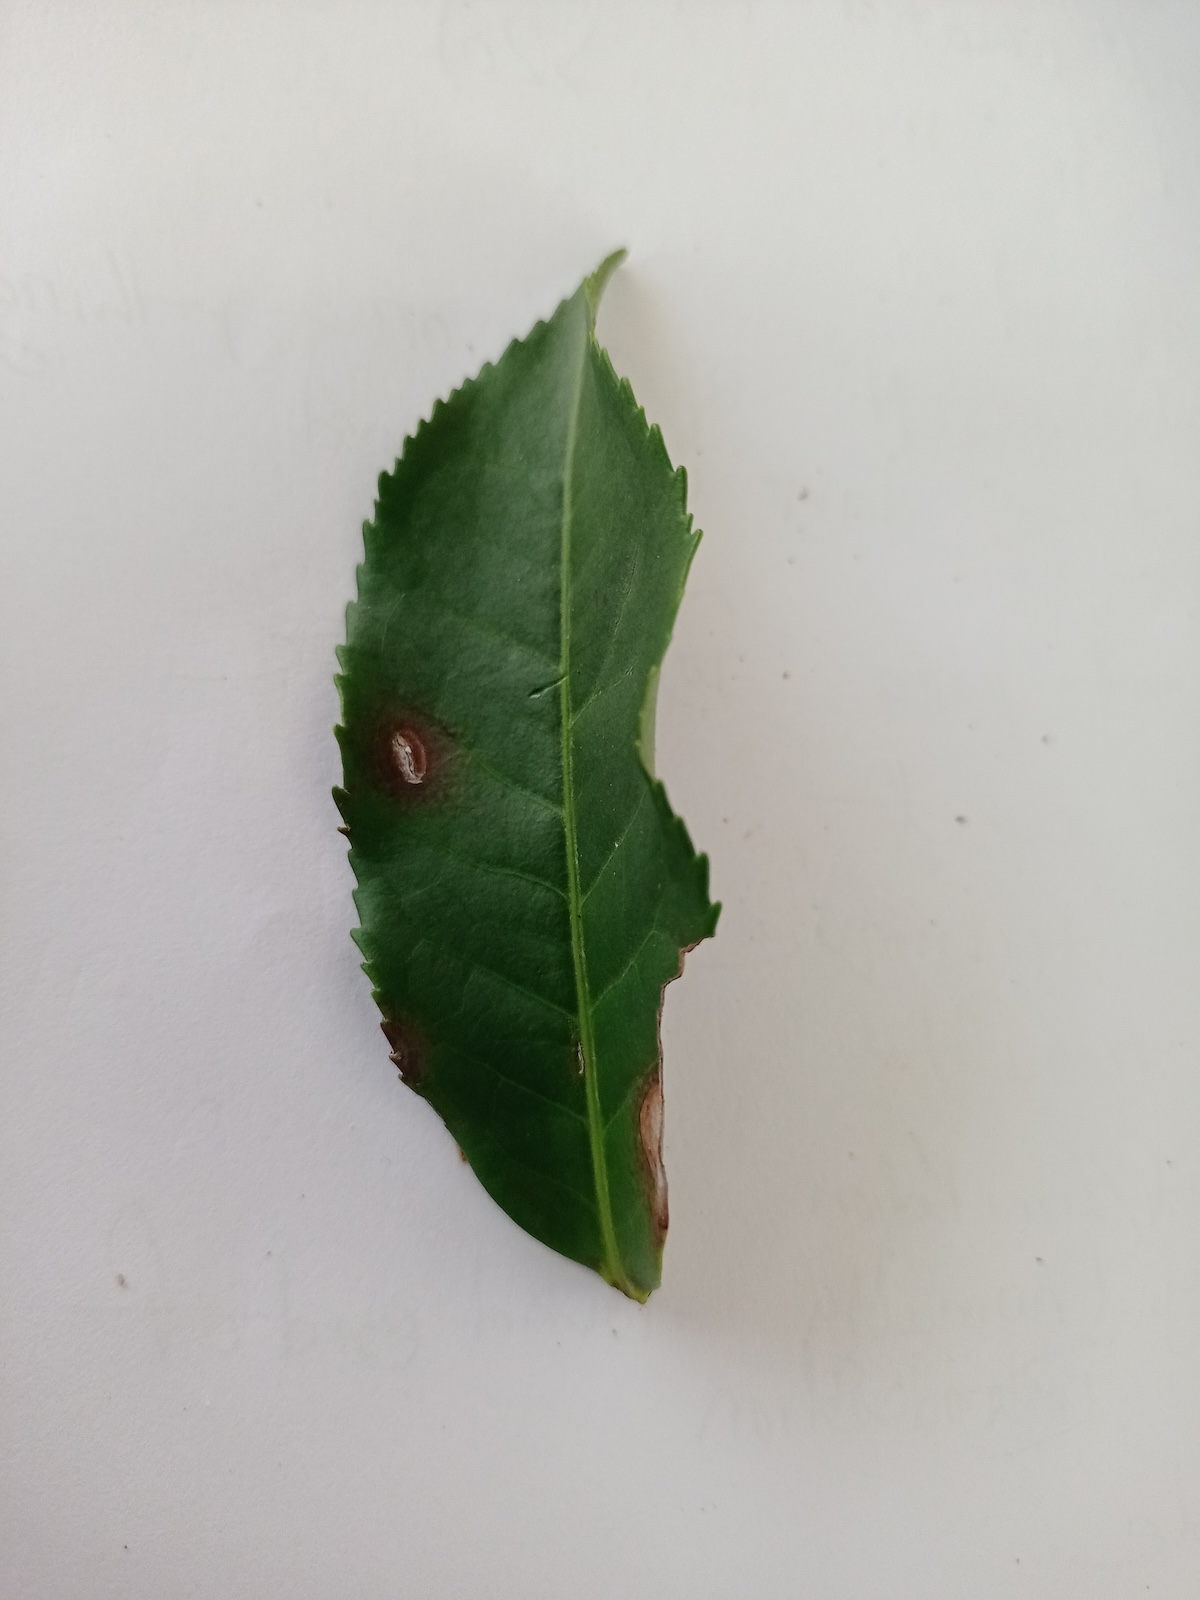
Label: Gray Blight